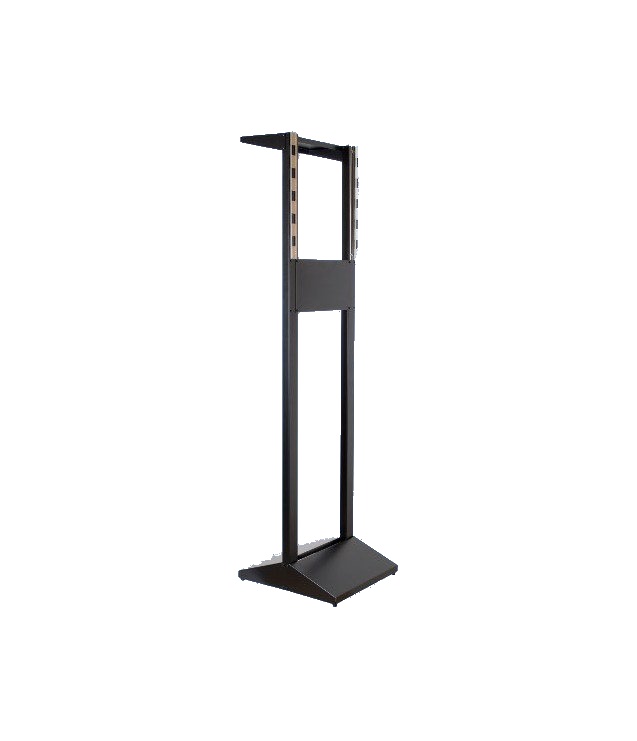
Favero Stand for Electronic Target
Code: 7809 Description: This stand is used for Favero Electronic Target when the mounting brackets supplied with the target cannot be attached to the wall or when the target is being used in temporary places for demonstrations or training. The stand must in any case be placed against a wall to prevent the target from being moved or tipped over from the impact of hits. Its dimensions and weight are 169 x 44 x 46 cm and 8.3 kg respectively. If you would like to find out more details about this stand, please feel free to contact us at info@worldfencingstyle.com Lead time: 1-3 weeks
Brand: Favero
Category: Sporting Goods > Athletics > Fencing > Fencing Training Aids > Fencing Targets